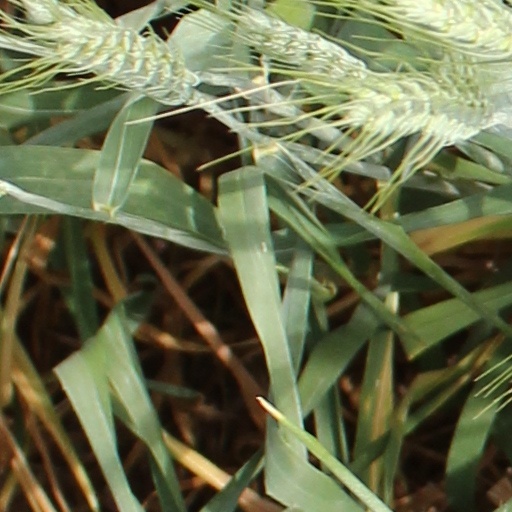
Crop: wheat